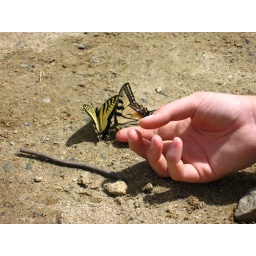
My daughter was so excited to find these butterflies so friendly. There were many of them flying all around us.